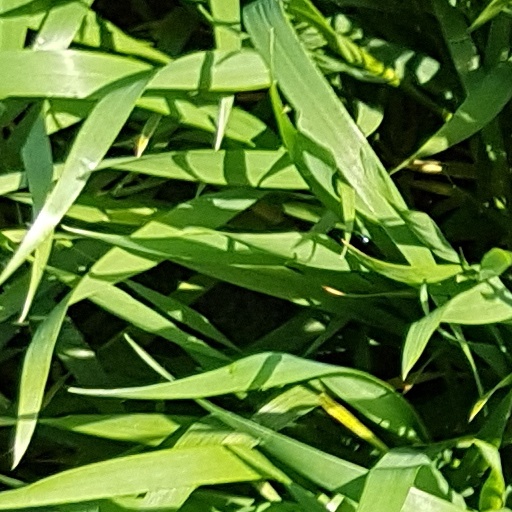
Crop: wheat